Livingston, Staten Island

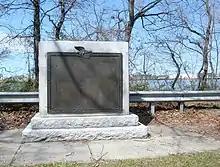
Livingston War Memorial

Livingston is a name sometimes applied to the northeastern portion of West Brighton, a neighborhood located on the North Shore of the New York City borough of Staten Island.